Lindsay Weir (cricketer)

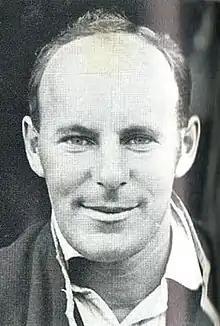

Gordon Lindsay Weir (2 June 1908 – 31 October 2003) was a New Zealand cricketer who played 11 Test matches for New Zealand from 1930 to 1937. He lost his hair early and looked older than his teammates, so he became known as Dad Weir. He was the world's oldest Test cricketer upon his death.